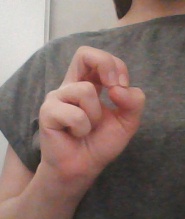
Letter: gaaf